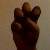
The image shows a hand gesture representing the letter 'E' in Indian Sign Language.